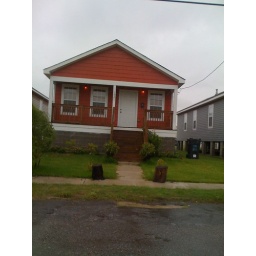
Harry is building houses for musicians in New Orleans.